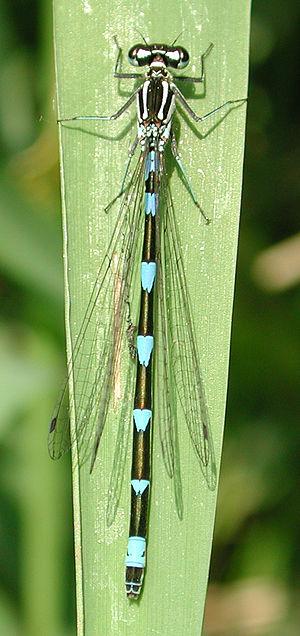
Cette liste recense les odonates répertoriés dans le canton de Genève par un ouvrage de 1996, complété par un ouvrage de 2012.